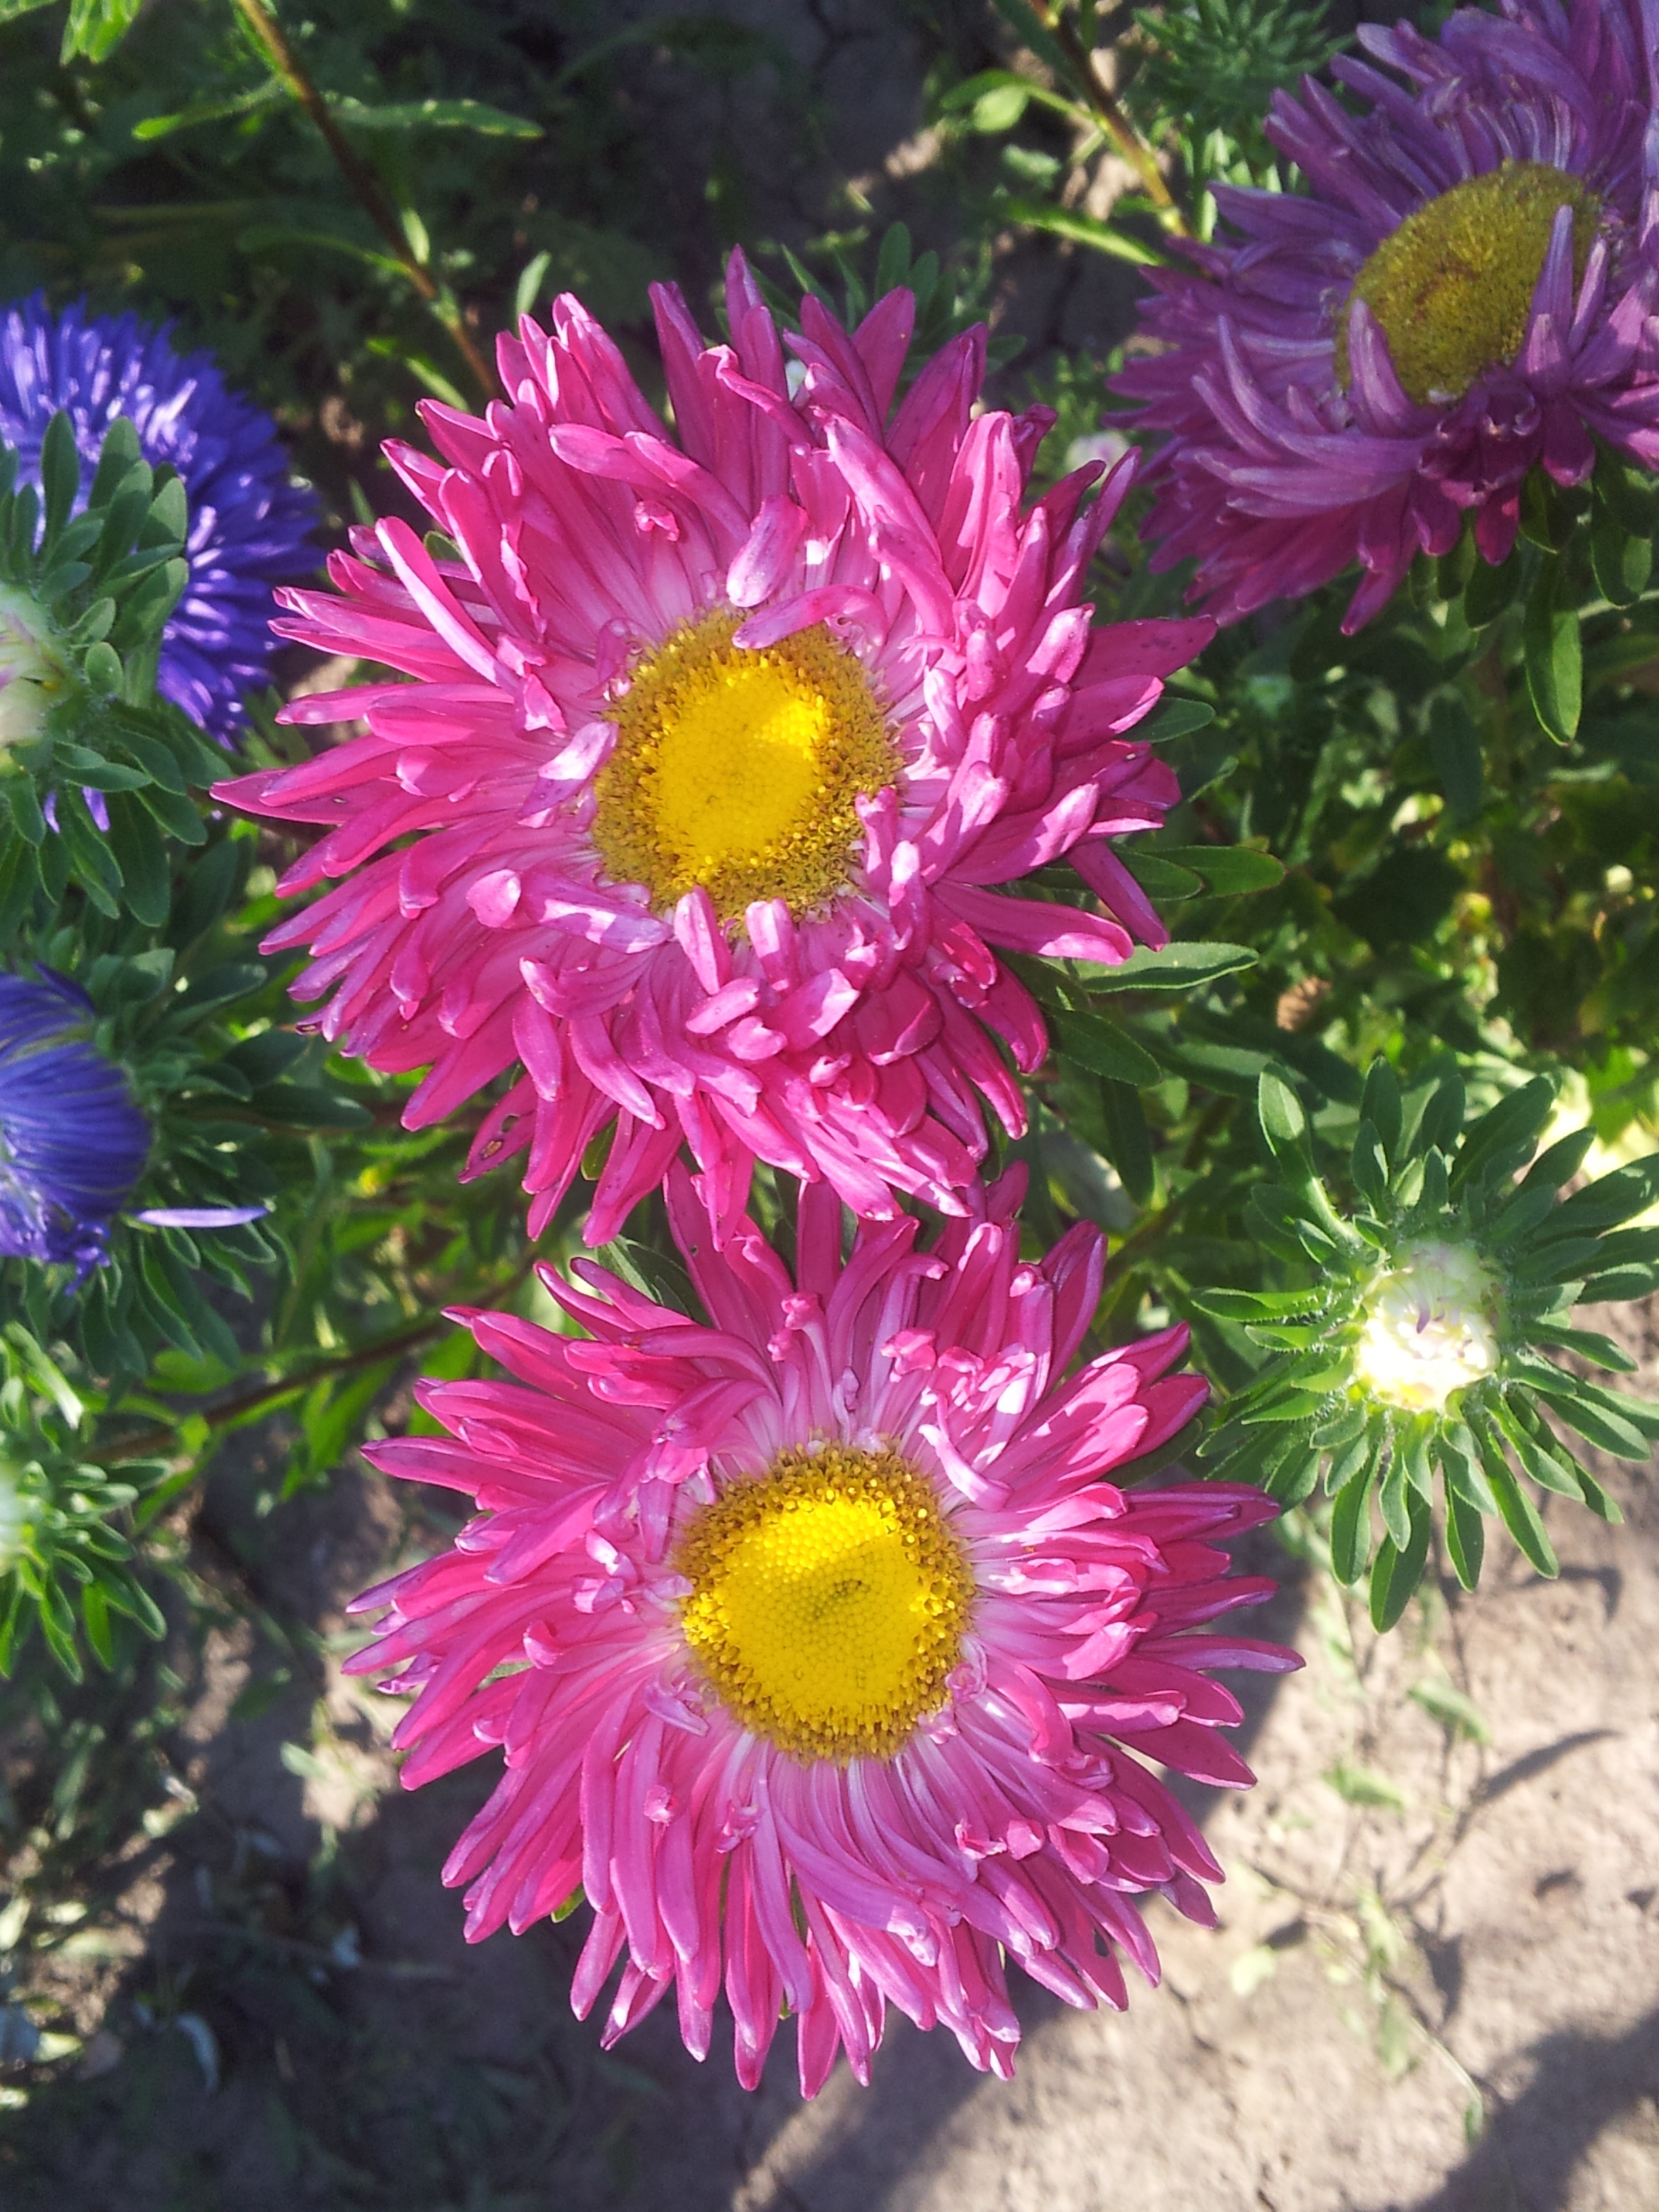
plant, flower, petal, summer, garden, flora, aster, floristry, flowering plant, daisy family, summer flower garden, annual plant, land plant, ice plant family